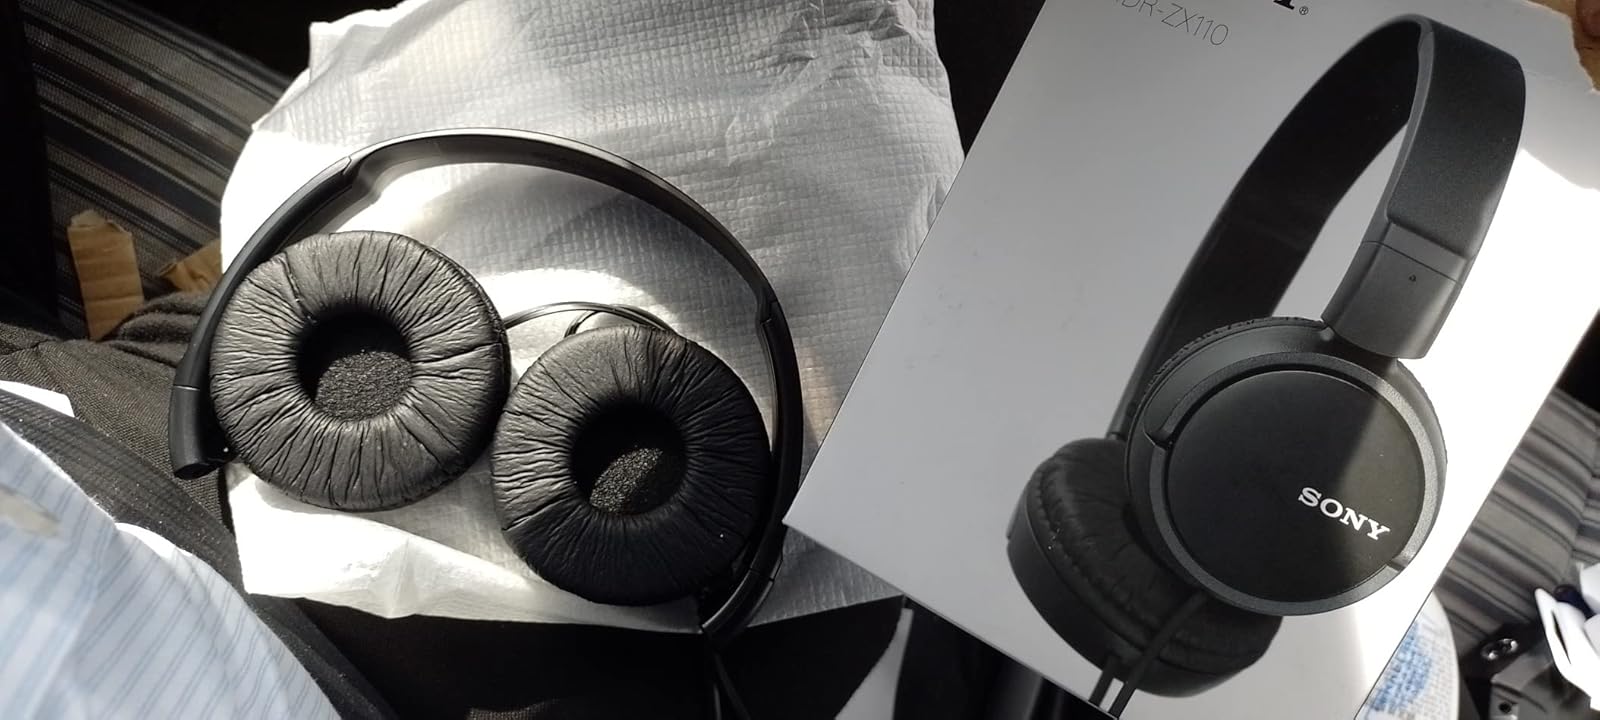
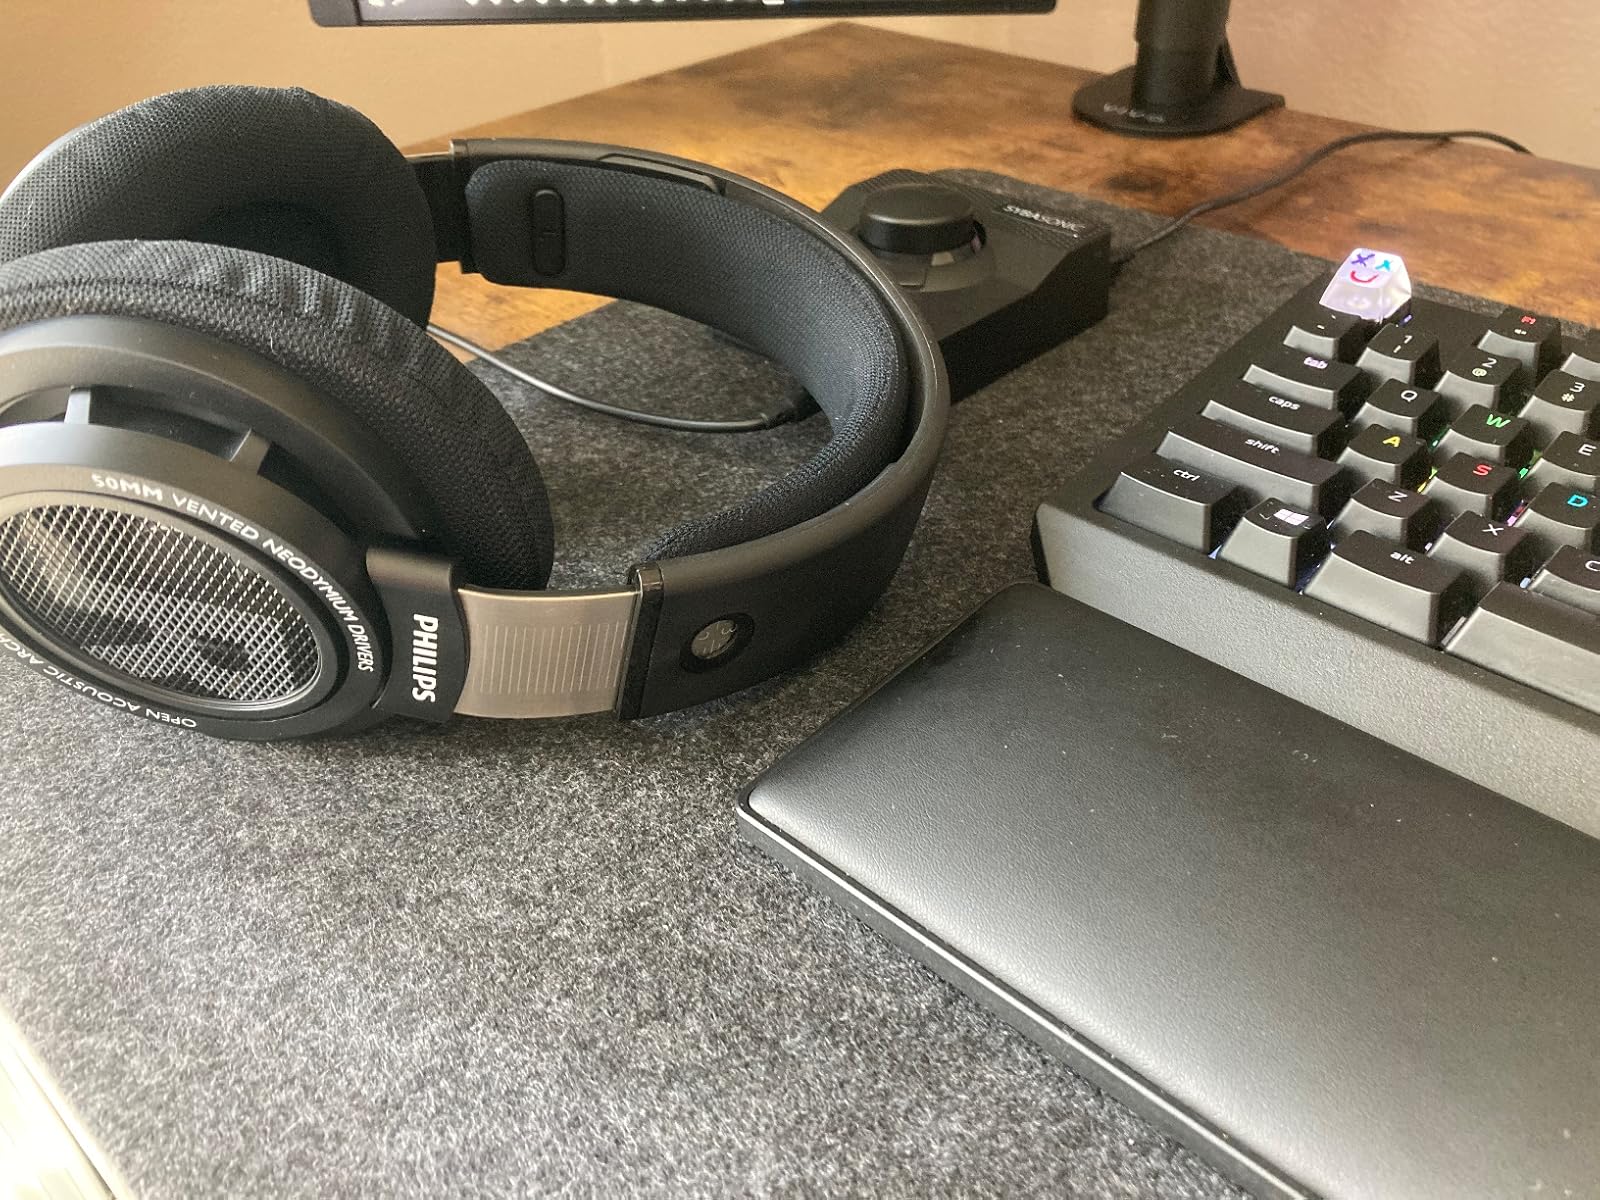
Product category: headphones
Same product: no